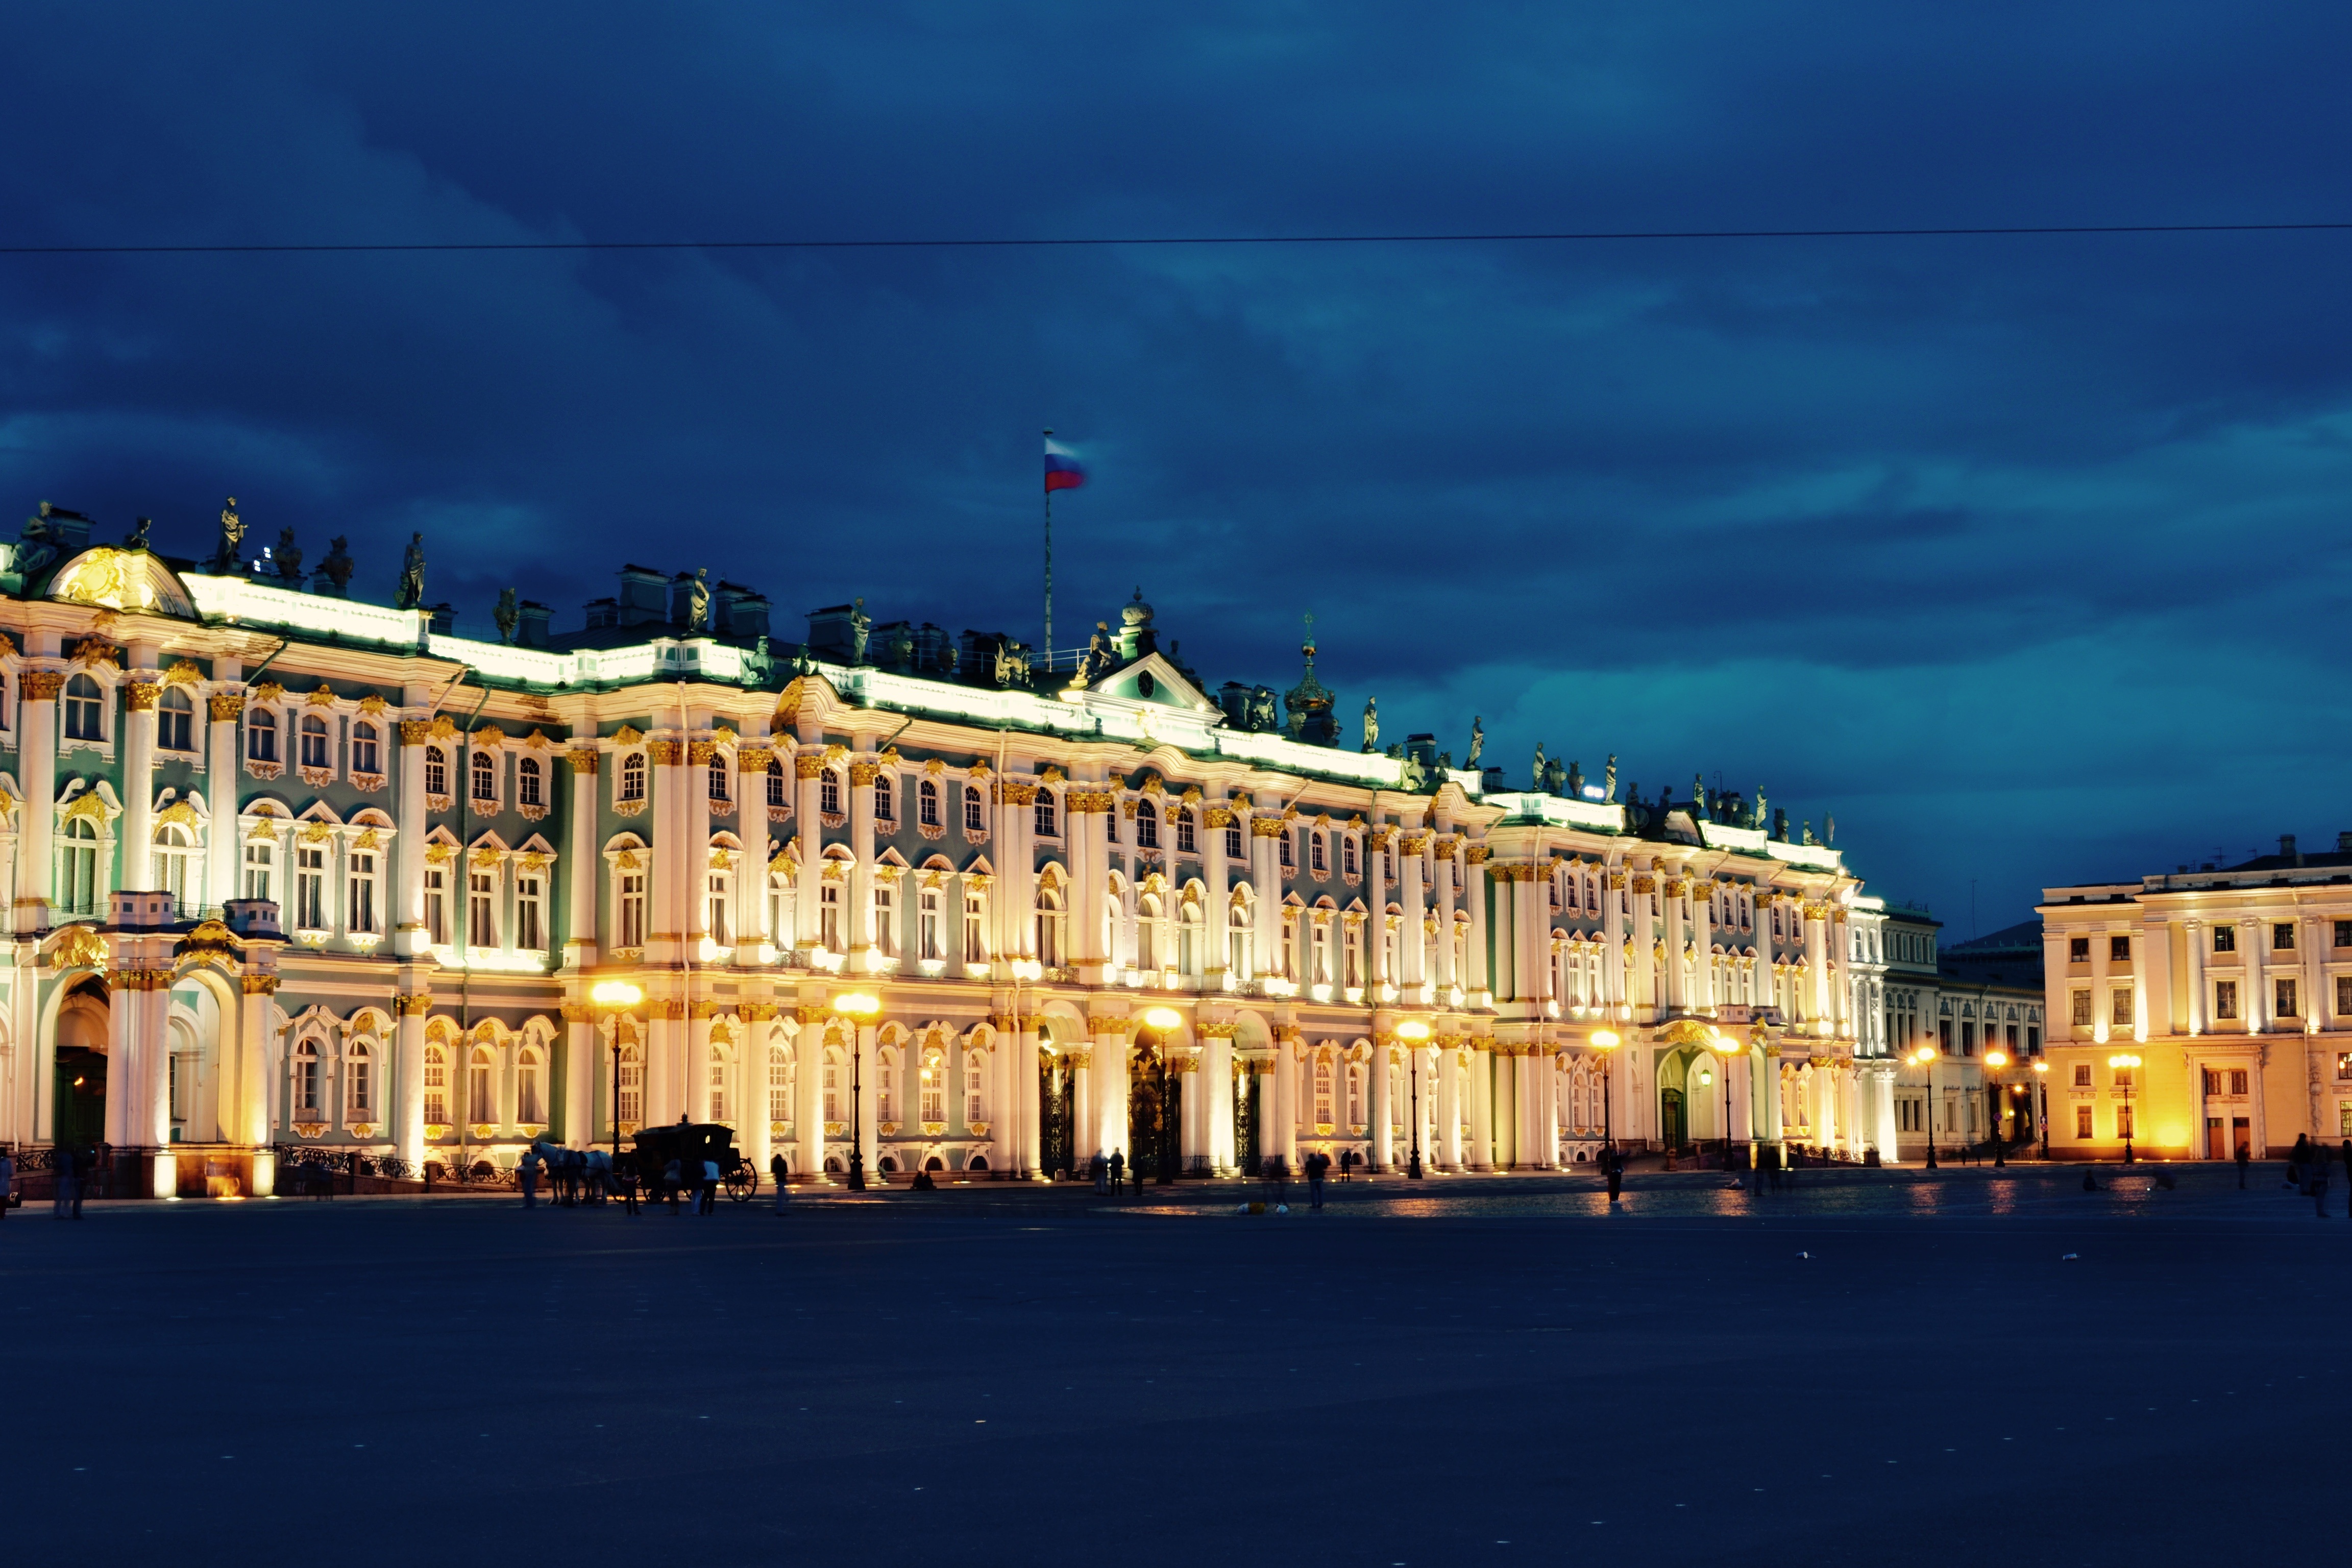
architecture, night, town, building, palace, city, cityscape, downtown, summer, tourist, travel, dusk, evening, reflection, museum, plaza, landmark, facade, blue, tourism, saint, russia, petersburg, hermitage, urban area, human settlement